Heber-Overgaard, Arizona

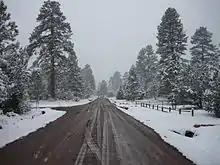
April snow in Heber-Overgaard

Heber-Overgaard has an atypical version of a warm-summer Mediterranean climate (Köppen: "Csb") with a dry period in early summer followed by heavy monsoonal thunderstorms and rain from frontal cloudbands in the cooler months. Like more typical Mediterranean climates, however, forest fires tend to be extremely prevalent during dry summer periods.